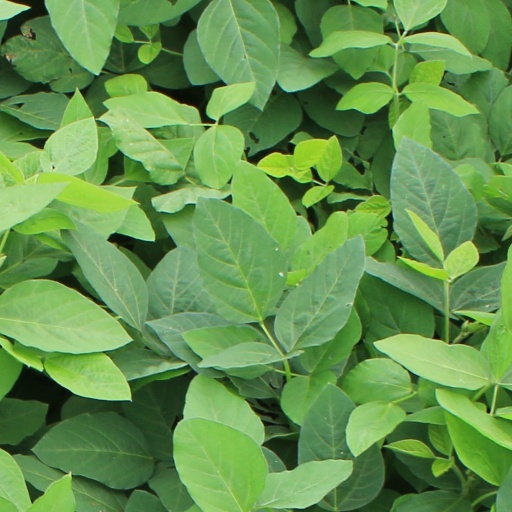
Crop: soybean